Bombay Presidency

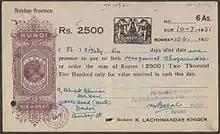
A 1951 hundi from Bombay

The period that followed is notable mainly for the enlargement of the Presidency through the lapse of certain native states, by the addition of Aden (1839) and Sindh (1843), and the lease of the Panch Mahals from Scindia (1853). In 1862, North Canara was transferred from Madras Presidency to Bombay while South Canara remained with Madras.